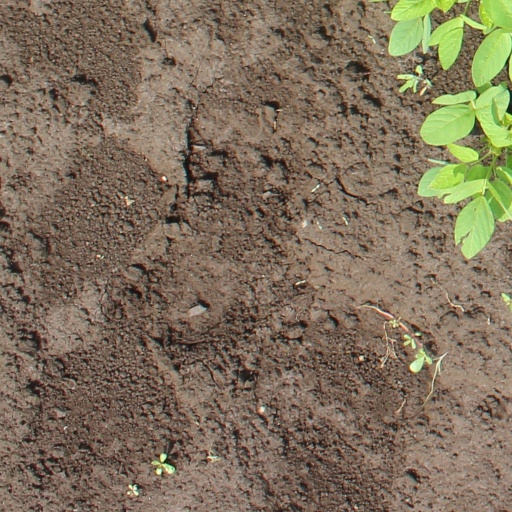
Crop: soybean